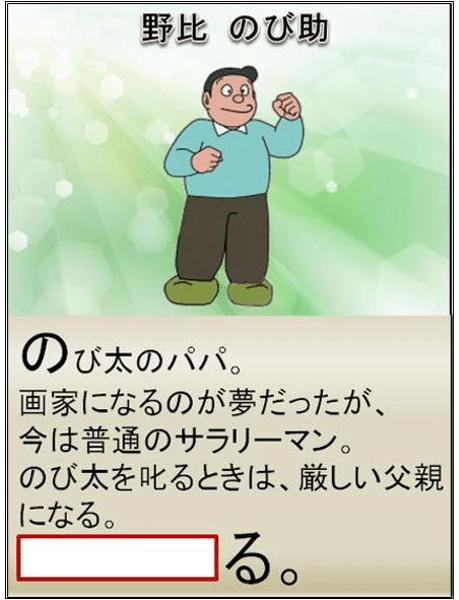
回答: 2日に一回はおな